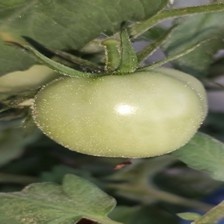
Label: tomato